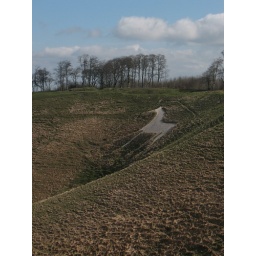
18th century white horse in the Marlborough Downs, near Calne.